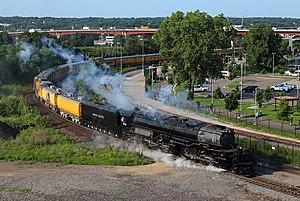
L'Union Pacific 4014 est une locomotive à vapeur articulée à quatre-cylindres, de disposition de roues 4-8-8-4 selon la classification américaine Whyte, et appelée Big Boy. Construite en 1941 par l'American Locomotive Company à Schenectady, New York, la locomotive appartient et est exploitée par l'Union Pacific Railroad. C'est la seule Big Boy en état de marche parmi les huit machines préservées.